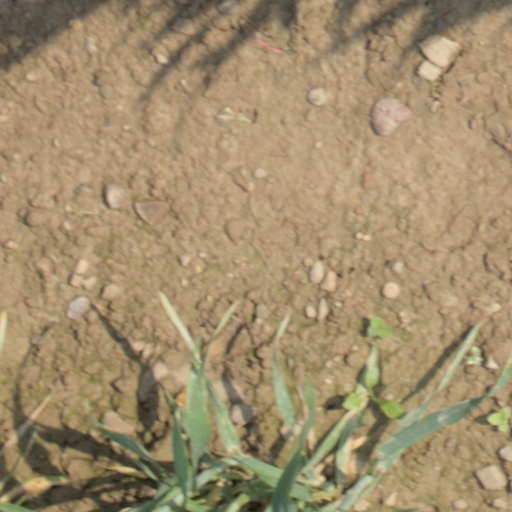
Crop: wheat